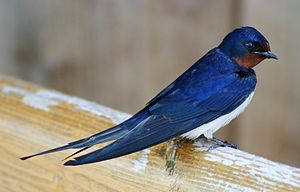
Svaler
Landsvale Hirundo rustica
Landsvale (Hirundo rustica). Fotoet er fra sommeren 2004 ved Bygholm Vejle. Svalen her var meget optaget af at fodre underne under taget på udkikshytten. Men for et lille minut holdt den pause på gelænderet, få meter fra mig. Se også de to andre danske svalearter.